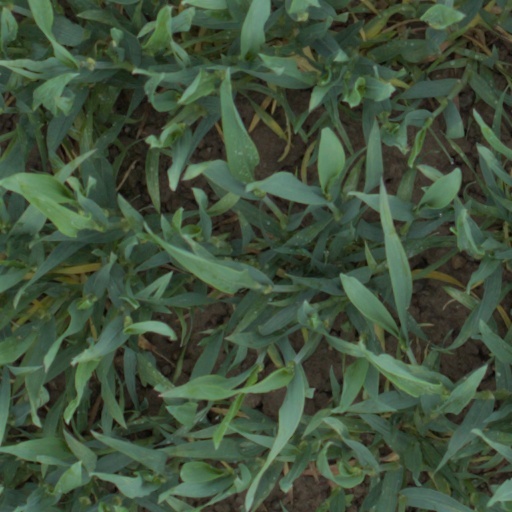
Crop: wheat